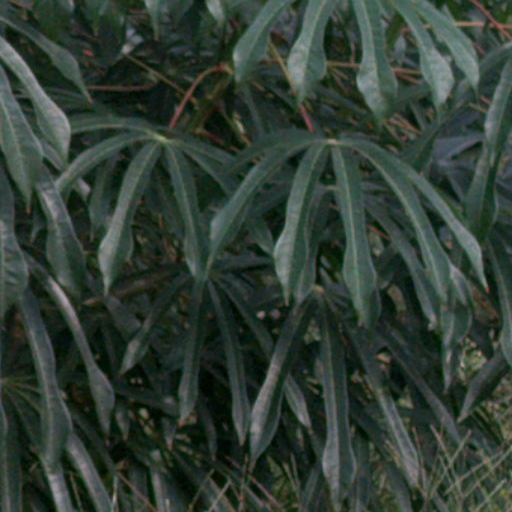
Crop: cassava